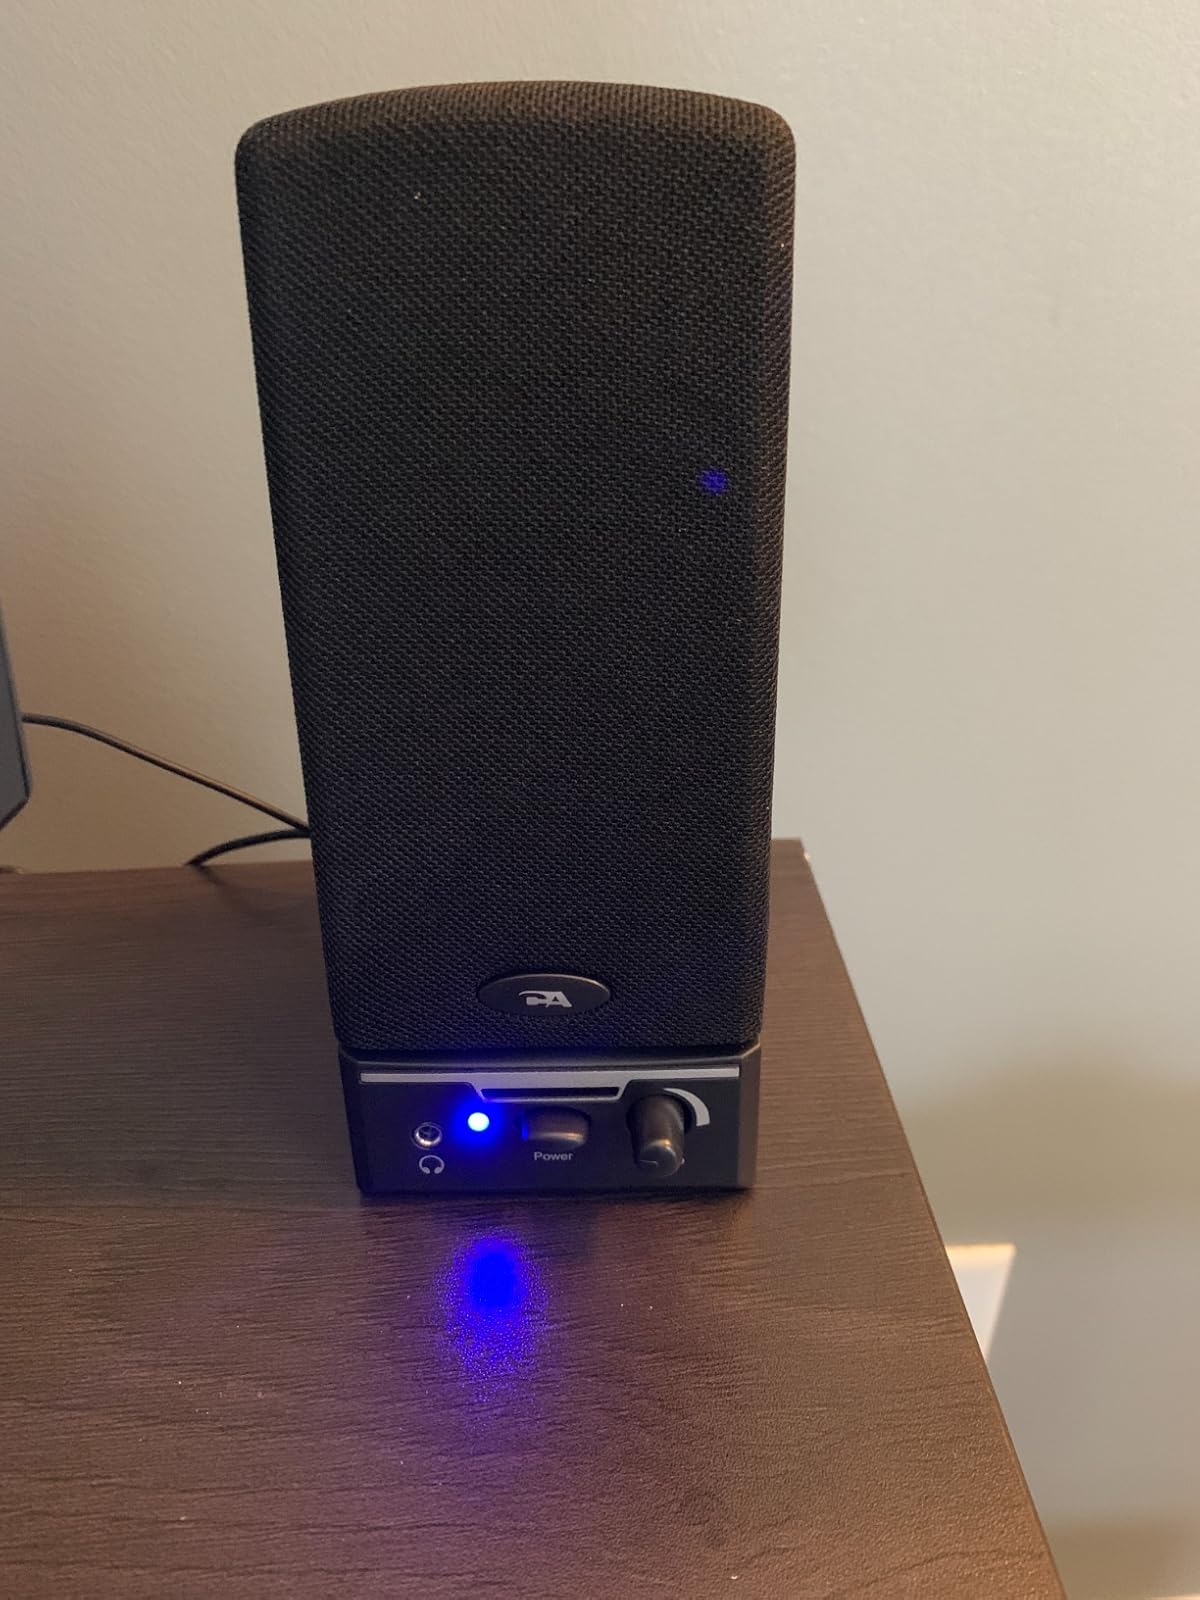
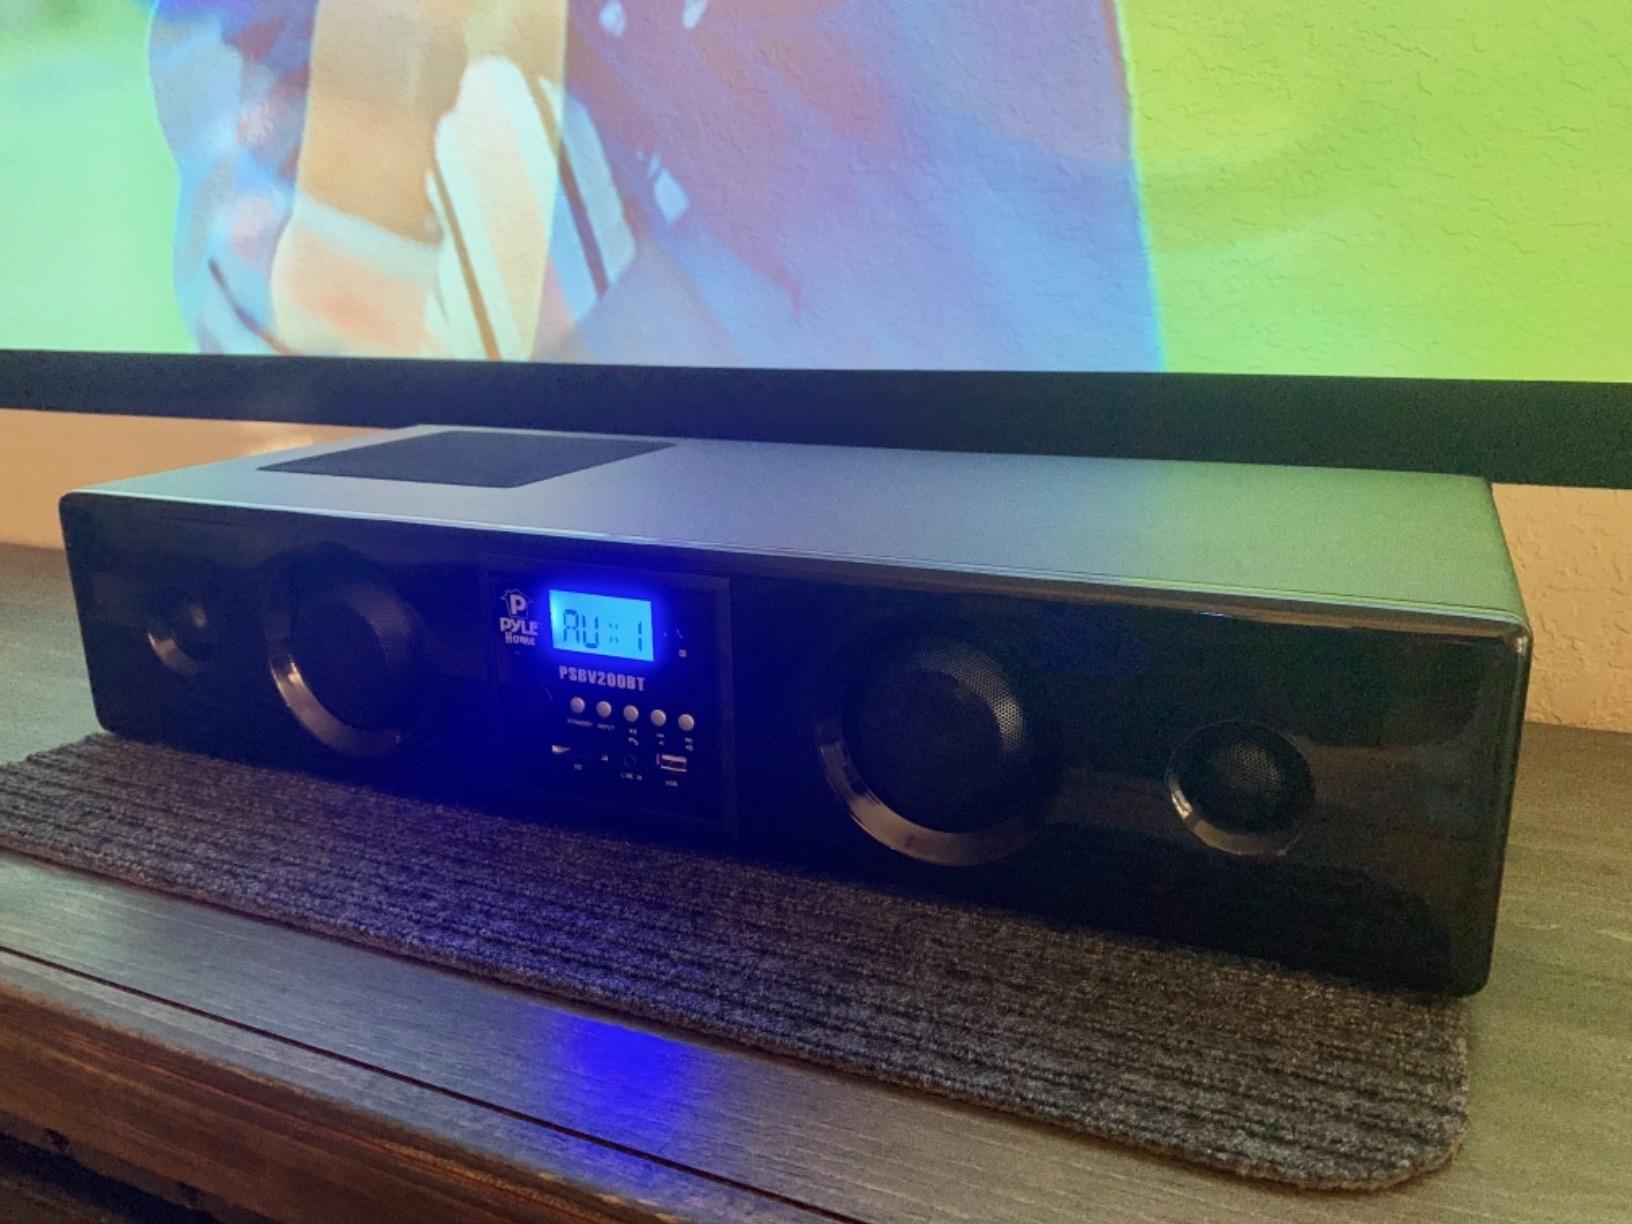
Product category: speaker
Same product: no